The Fuse (band)

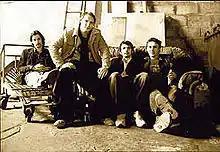
The Fuse

The Fuse were an indie rock band from Edinburgh, Scotland that were active between 1998 and 2005.